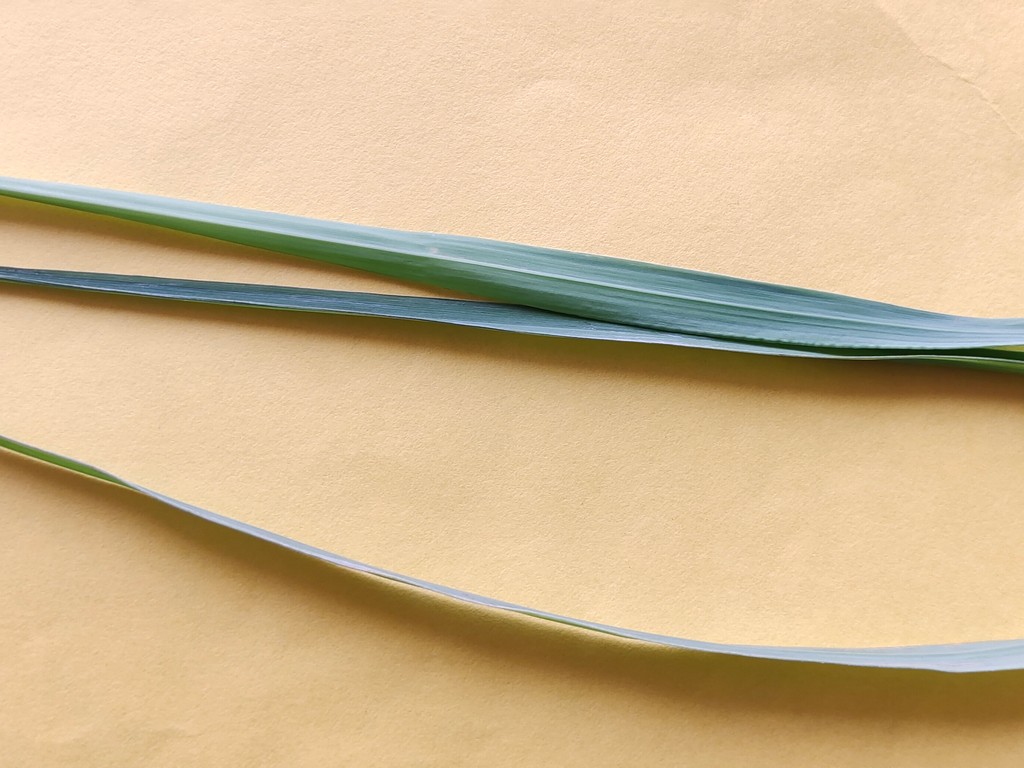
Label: Healthy